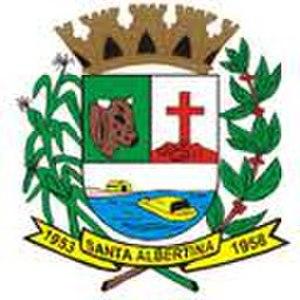
Santa Albertina est une municipalité brésilienne de l'État de São Paulo et la Microrégion de Jales.